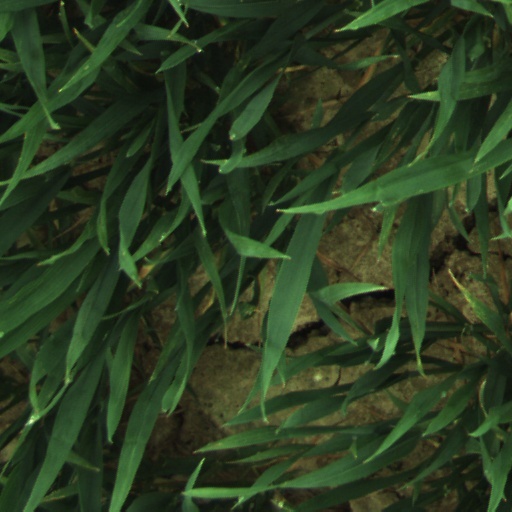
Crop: wheat